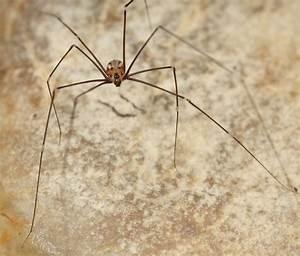
spider